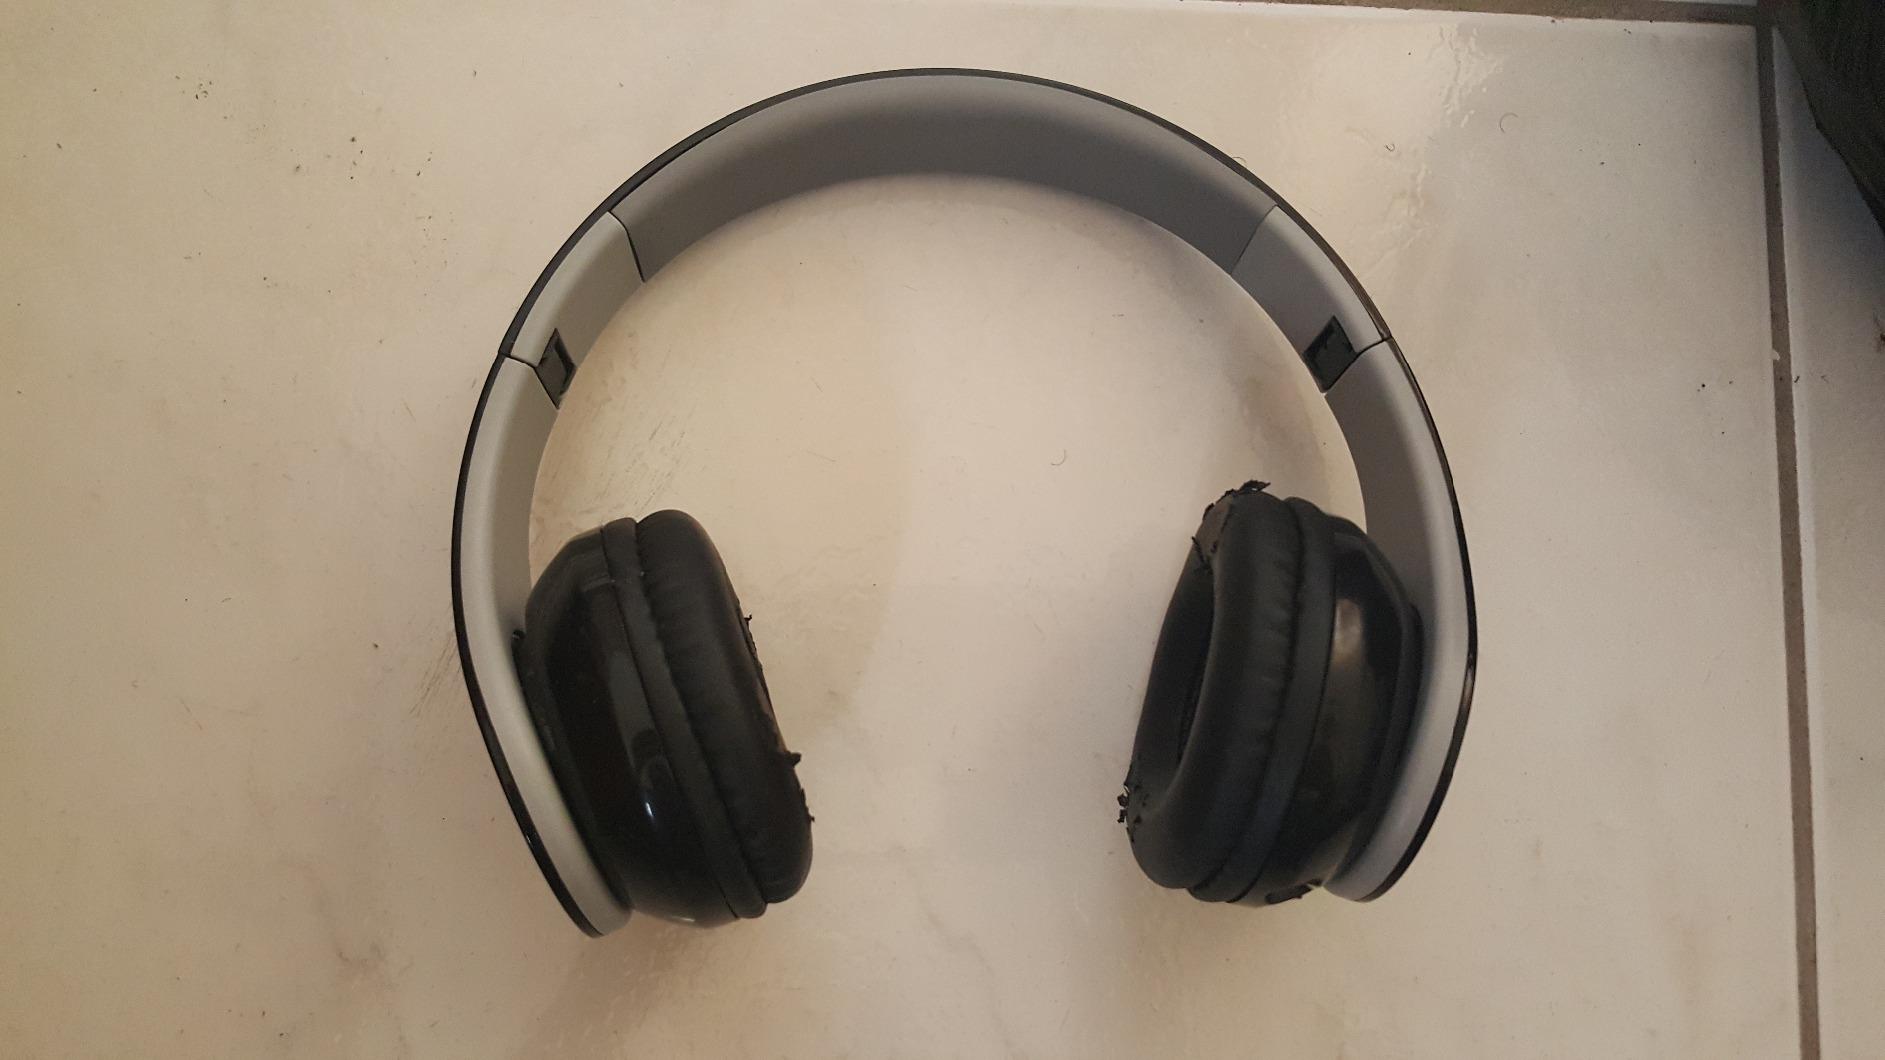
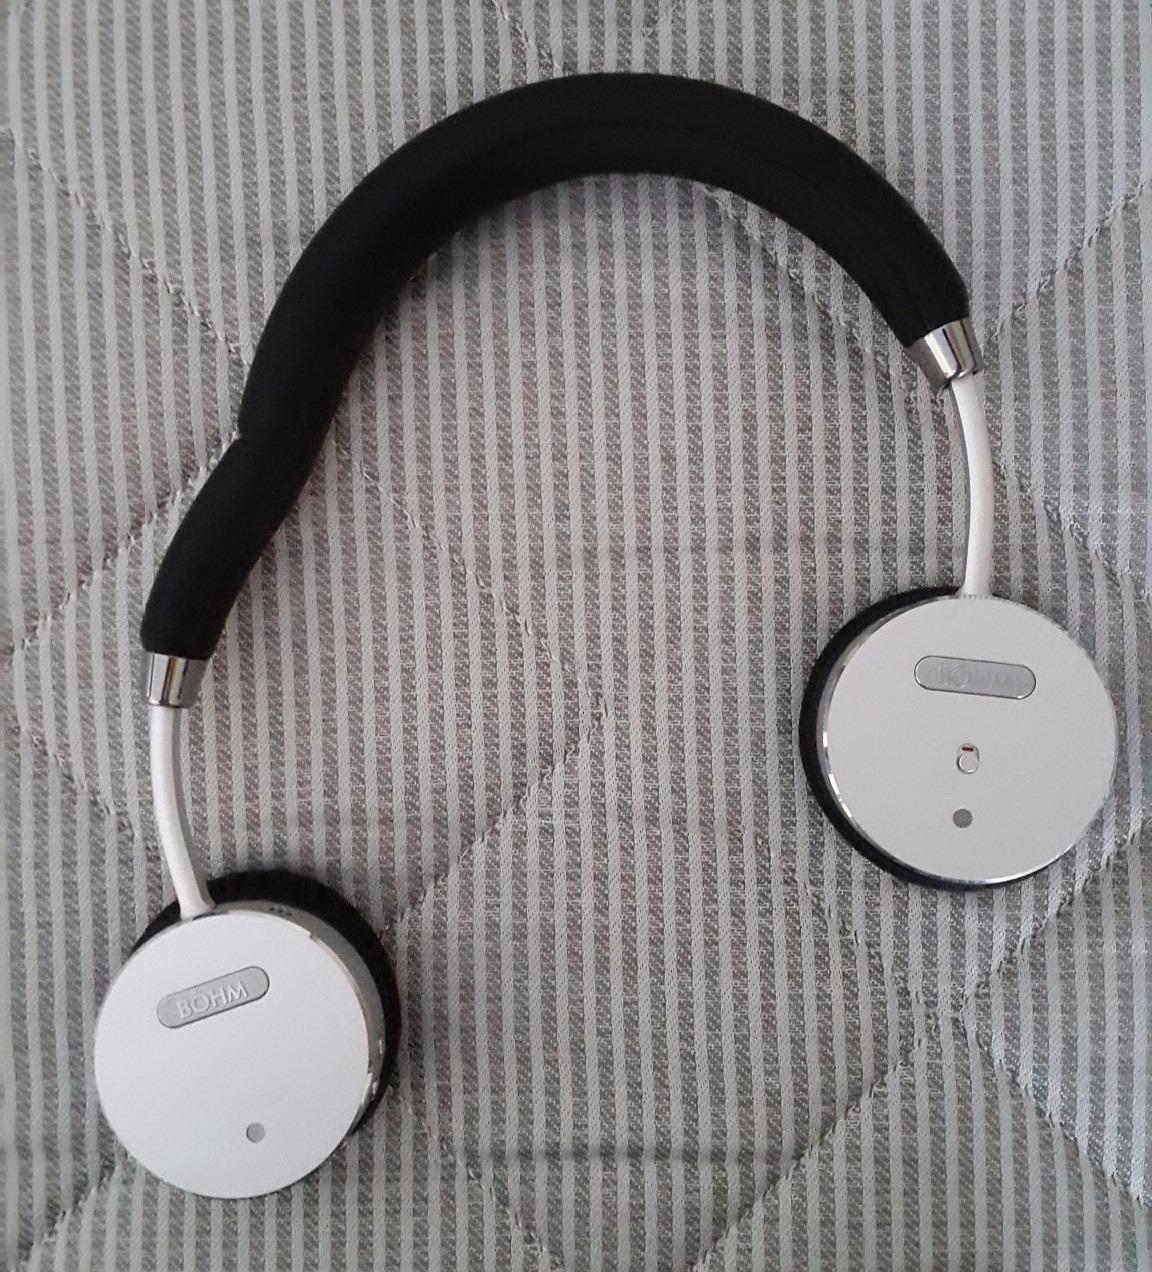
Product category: headphones
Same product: no